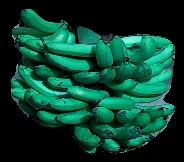
Variety: pachbale
Grade: grade3